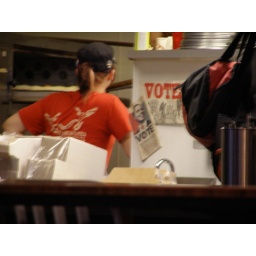
pizza in the oven obama by the sink!